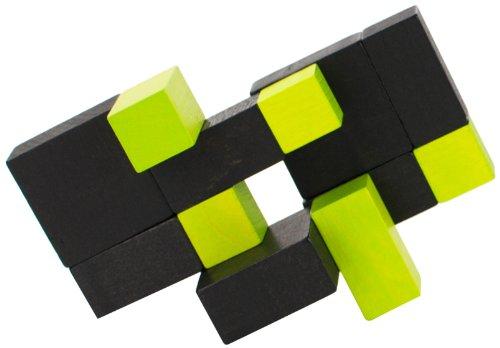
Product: Playalbe Art Cube - Green
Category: Toys & Games | Puzzles | Jigsaw Puzzles
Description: Endless fun - only one way to put back into a cube but endless fun to design your own Display.
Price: $15.44
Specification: ProductDimensions:5.5x2.5x3.5inches|ItemWeight:6.4ounces|ShippingWeight:6.4ounces(Viewshippingratesandpolicies)|DomesticShipping:ItemcanbeshippedwithinU.S.|InternationalShipping:ThisitemcanbeshippedtoselectcountriesoutsideoftheU.S.LearnMore|ASIN:B00CPGF96M|Itemmodelnumber:A0475|Manufacturerrecommendedage:6-15years